Mary Philbin

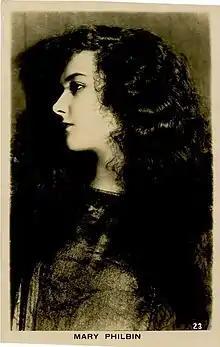
Postcard of Mary Philbin, 1923

Philbin began her acting career after winning a beauty contest sponsored by Universal Pictures in Chicago. After she moved to California, Erich von Stroheim signed her to a contract with Universal, deeming her a "Universal Super Jewel."